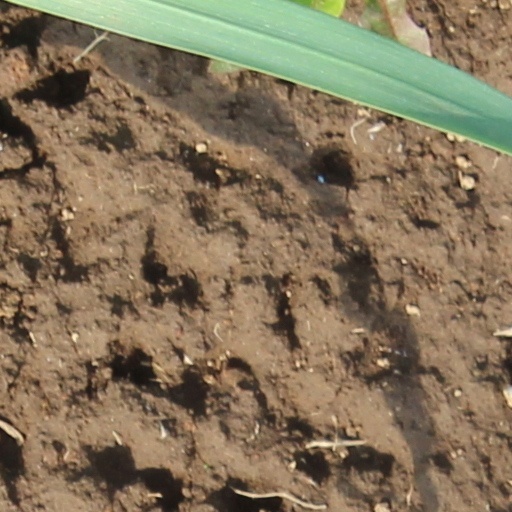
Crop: wheat